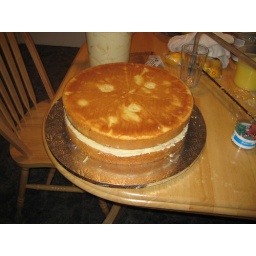
The cakes are lemon, and filled with cream cheese frosting in a cream/beach sand color, with a layer of lemon curd.